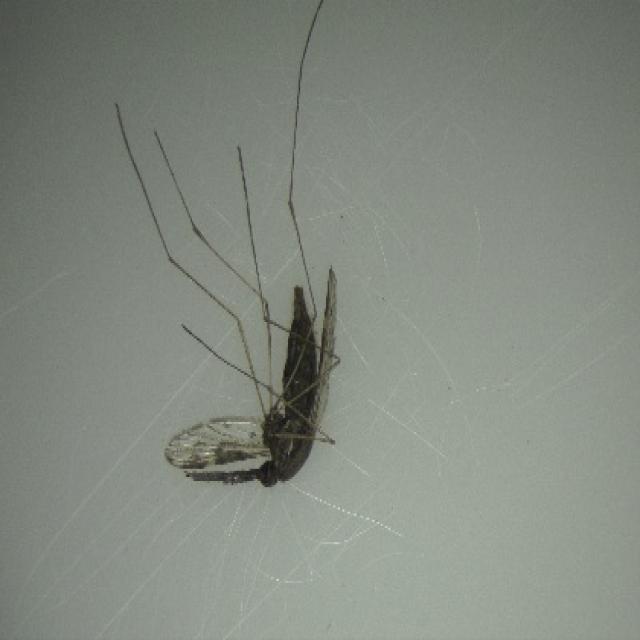
Species: anopheles_sinensis